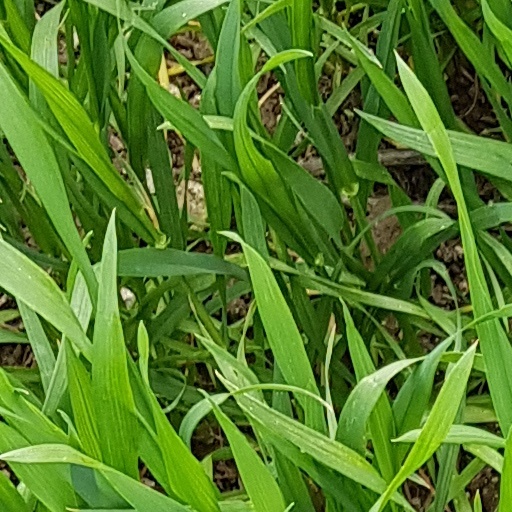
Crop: wheat